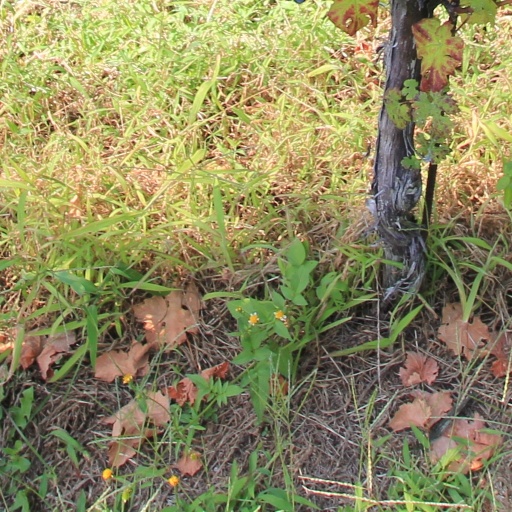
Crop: grape